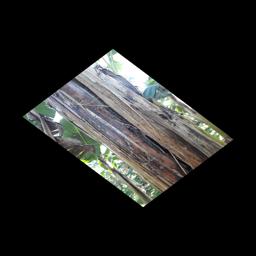
Label: PSEUDOSTEM WEEVIL